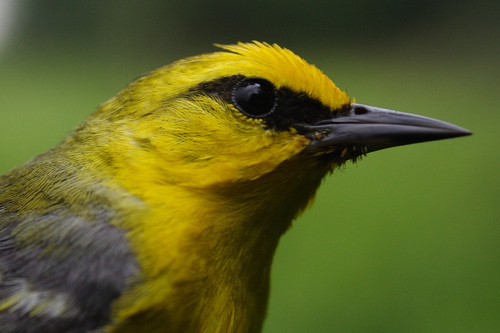
this beautiful bird has yellow head, nape, and breast, black long straight pointed beak, and gray colored wings.
this colorful bird has a yellow head and nape, a yellow throat, and a black eye ring with a long black pointed bill.
this bird has a yellow neck, crown, and nape with a black superciliary, and a long pointy bill.
this bird has a yellow crown, black superciliary, and long pointy bill.
this bird is yellow and black in color with a sharp black beak, and black eye rings.
colorful bird with gray, white and green primaries and nape, as well as black eyes, bill and chick.
this bird has a yellow head and a long black bill
this bird is yellow with black and has a long, pointy beak.
this bird has a bright yellow head and nape with a black stripe around its eyes and a black bill.
yellow crowned bird with black eyes and short black pointed beak, and its leading feathers are dark gray.
Species: Blue Winged Warbler